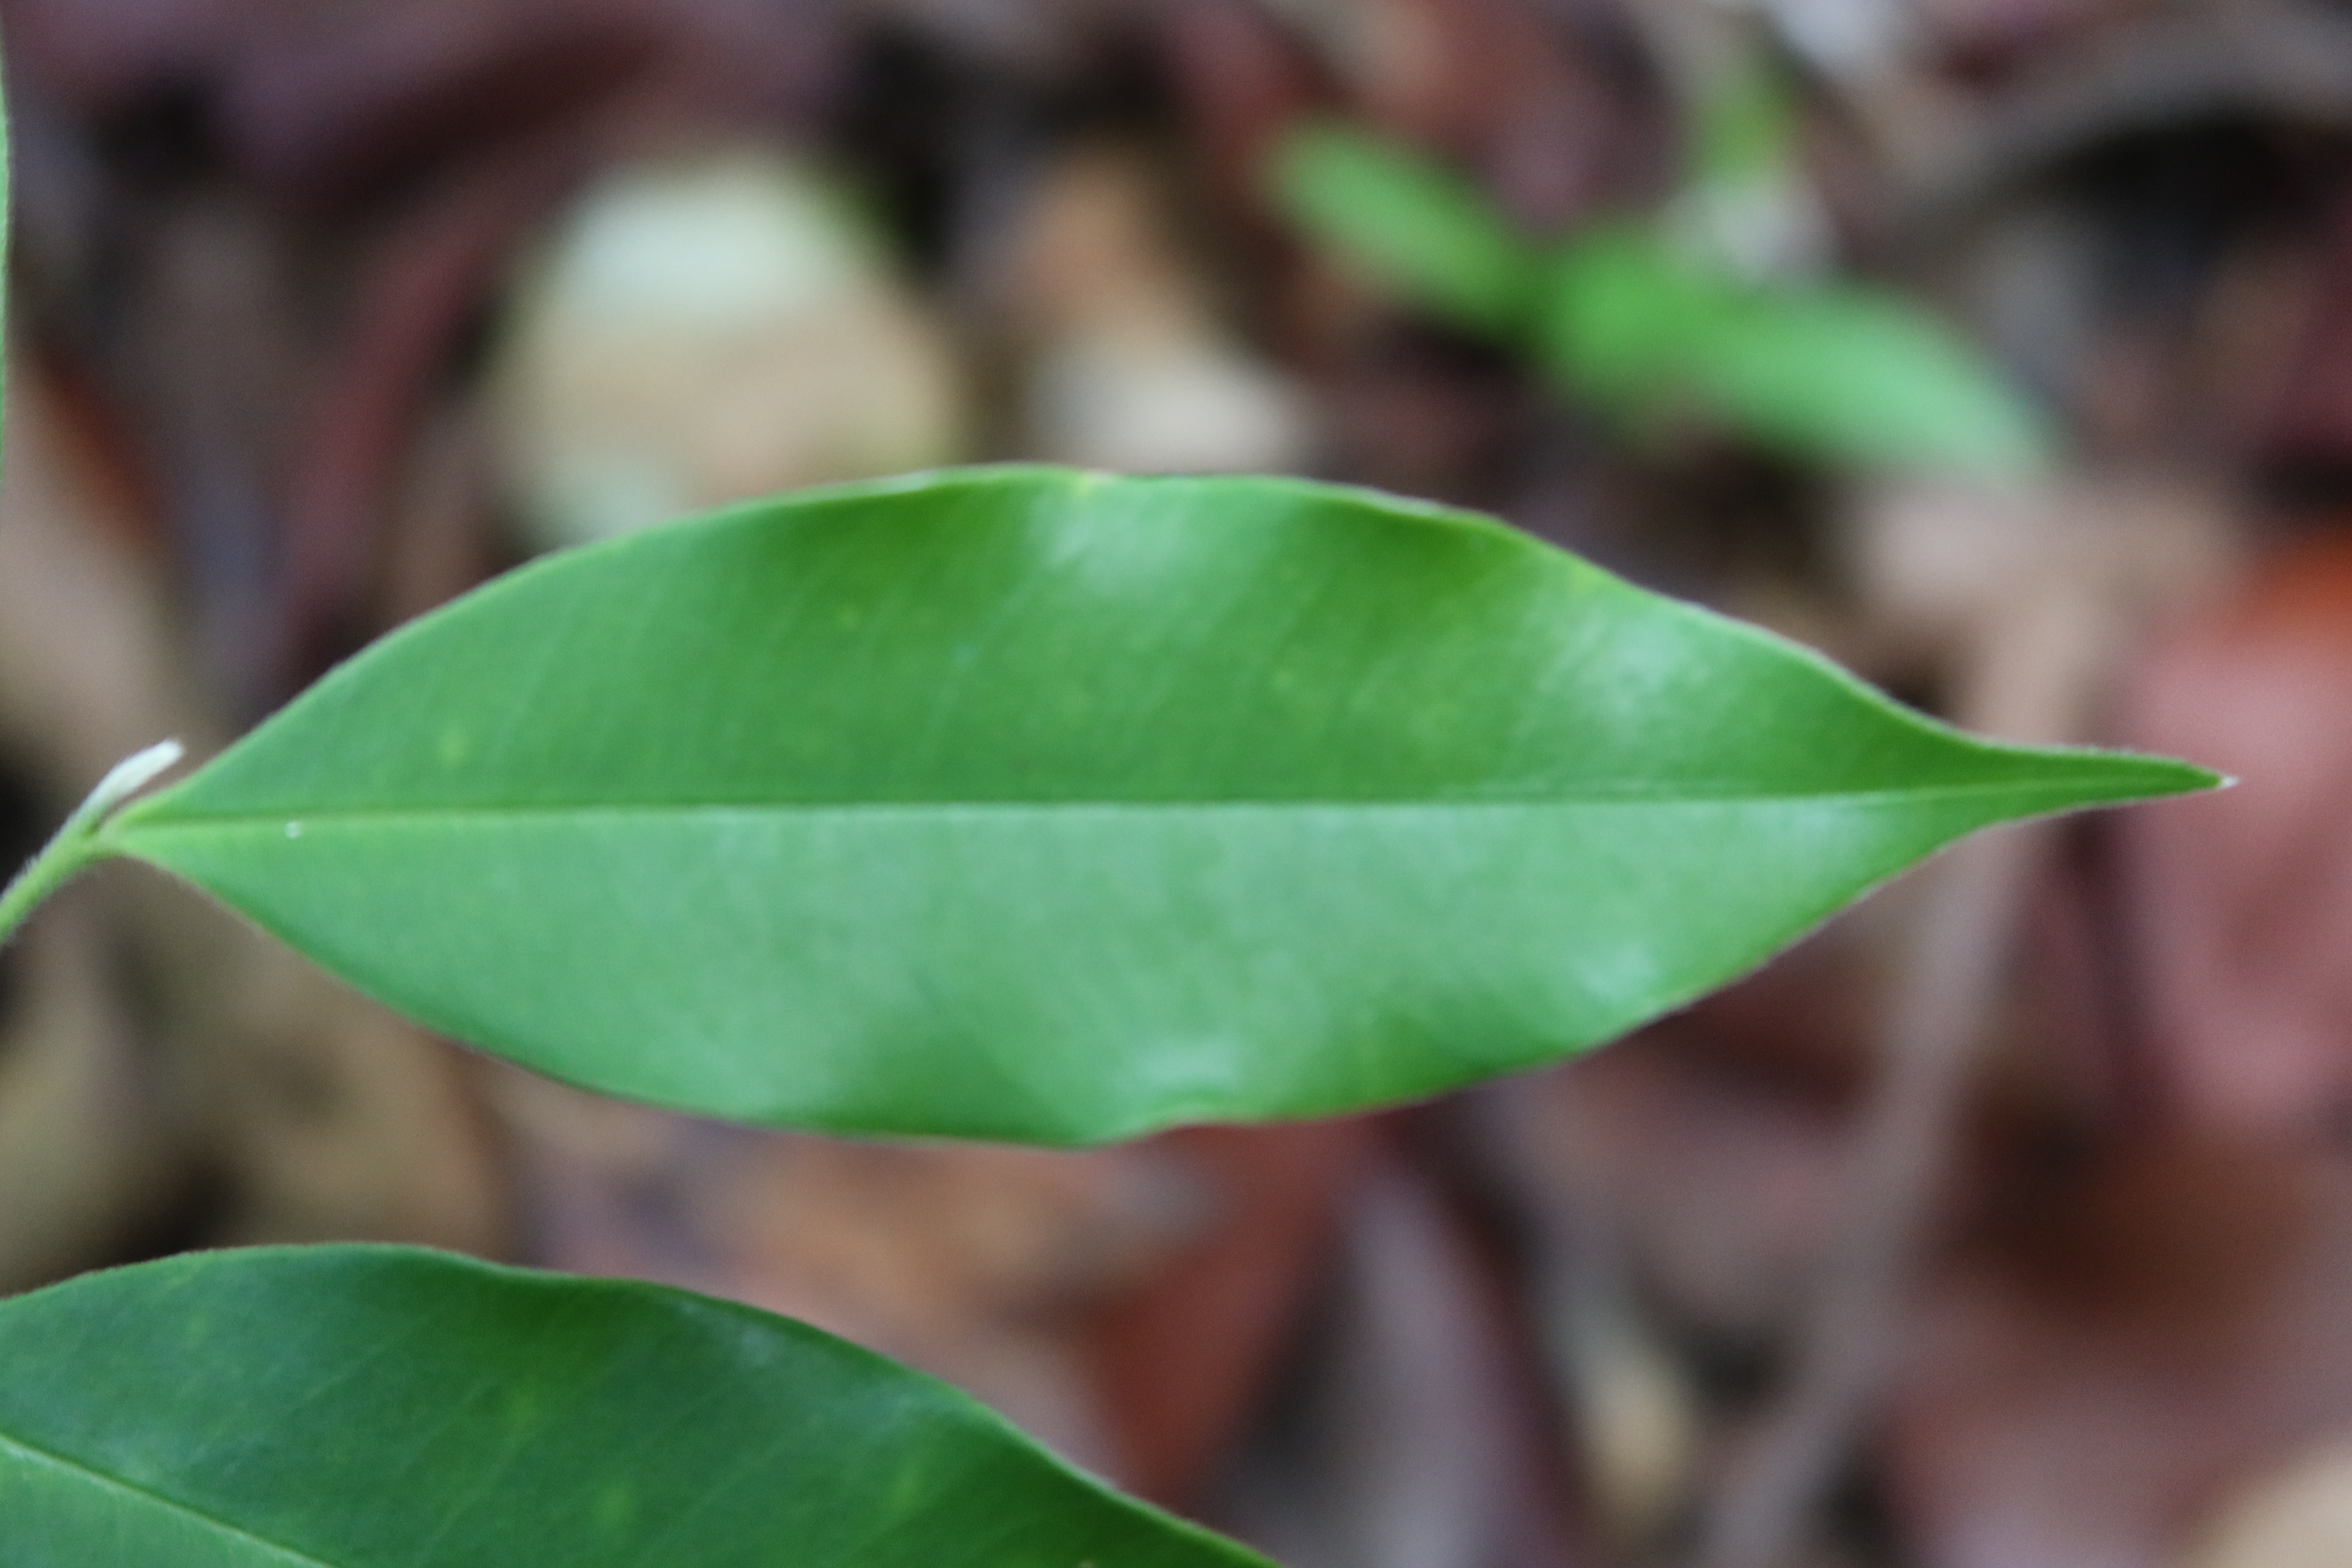
Label: Healthy